Bollhuset

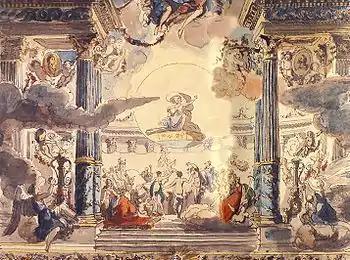
Louis Jean Desprez : sketch of a screen curtain to the theatre at Bollhuset, 1780s, (Nationalmuseum)

In 1771, king Gustav III of Sweden fired the French theater company, and the Swedish actors, led by Petter Stenborg, then saw their chance and asked to perform a play at the opening of the parliament of 1772. At the opening of parliament in 1772, the troupe of Petter Stenborg appeared before King Gustav III and all the public in Bollhuset after the French troupe had left it, and after this, the monarch decided to found a native speaking opera and theatre.